Merlot blanc

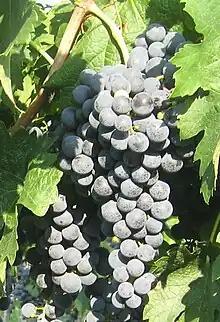
Instead of being a white-berried color mutation, Merlot blanc is actually an offspring of Merlot "(pictured)".

Even though plantings of Merlot blanc are scarce, the grape is still a permitted a variety in the "Appellation d'origine contrôlée" (AOC) wines of several Bordeaux wine regions including the general AOC Bordeaux (but not for wines labeled Bordeaux Supérieur). Here Merlot blanc can be used in up to 30% of the blend along with Semillon (which must make up at least 70% of the blend itself), Sauvignon blanc, Muscadelle, Colombard, Mauzac, Ondenc and Ugni blanc. Merlot blanc destined for AOC wine production are limited to harvest yields no greater than 55 hl/ha (approximately 3.7 tons/acre with the finished wines needing to attain a minimum alcohol level of at least 11%.